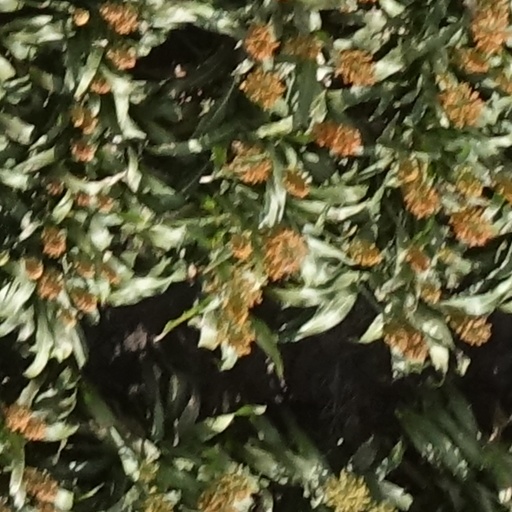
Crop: sorghum